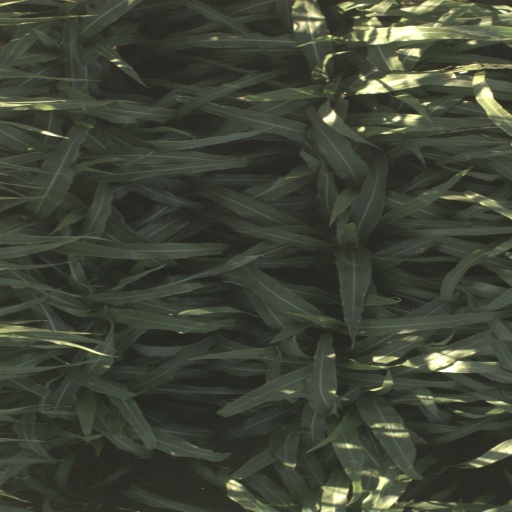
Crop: sorghum